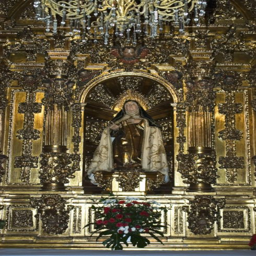
statue in the room where she was born .